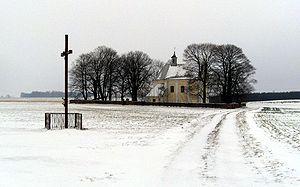
Eglise Stanisława à Żelechów